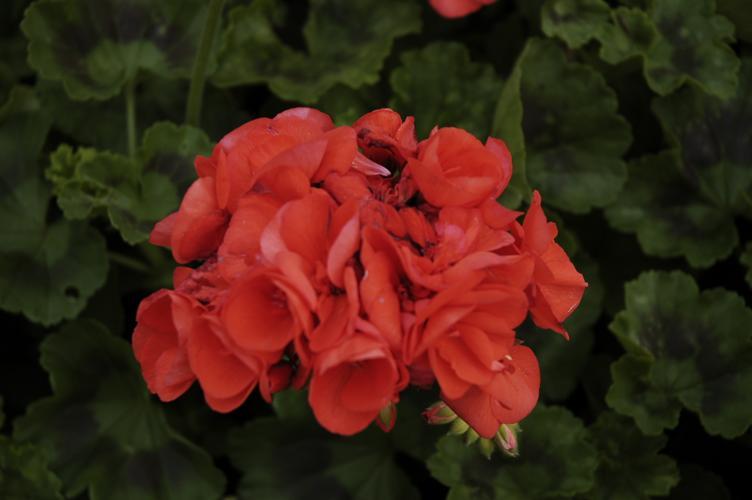
Label: geranium